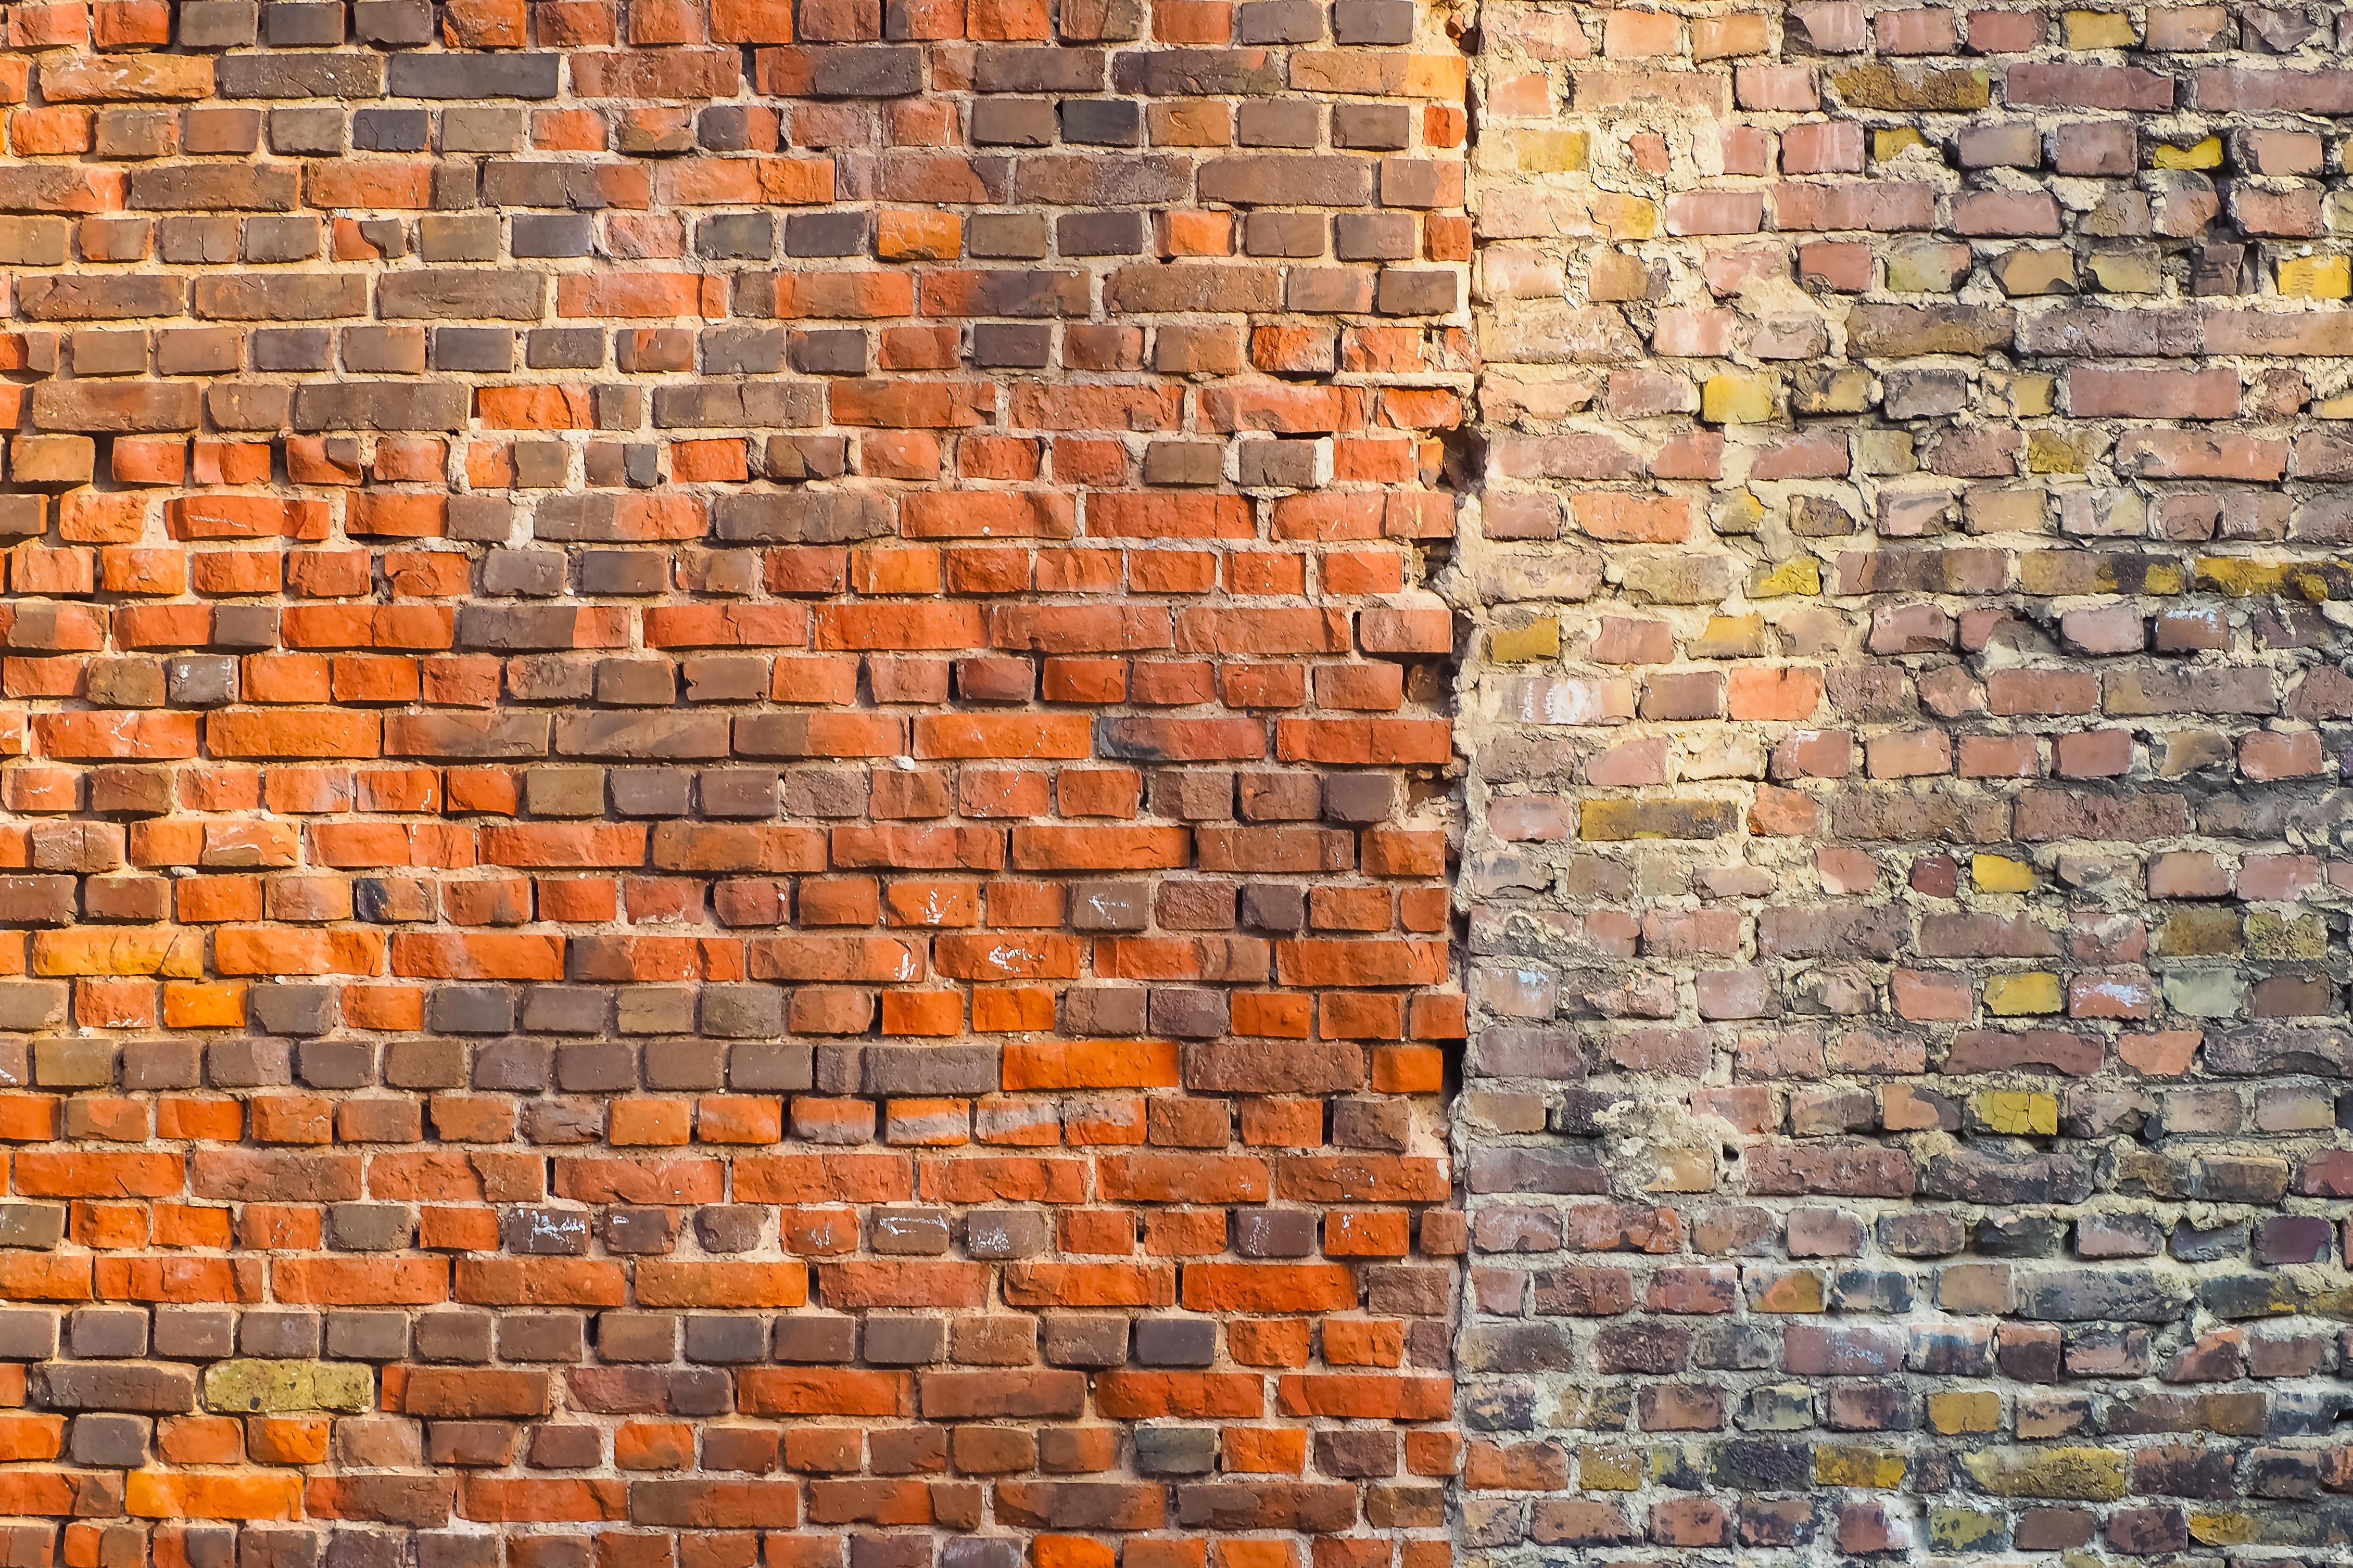
architecture, structure, texture, floor, building, old, wall, symmetrical, stone, pattern, red, brown, facade, stone wall, old building, brick, material, brick wall, background, mortar, bricks, brickwork, masonry, bricked, hauswand, housewife, flooring, road surface, house wall, old masonry